Social media use by Barack Obama

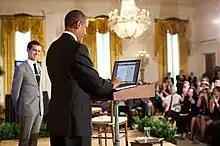
Barack Obama in the first presidential Twitter town hall meeting with service creator and moderator Jack Dorsey looking on

Barack Obama won the 2008 United States presidential election on November 4, 2008. During his campaign, he became the first presidential candidate of a major party to utilize social networking sites (such as podcasting, Twitter, Myspace, Facebook, and YouTube) to expand and engage his audience of supporters and donors.